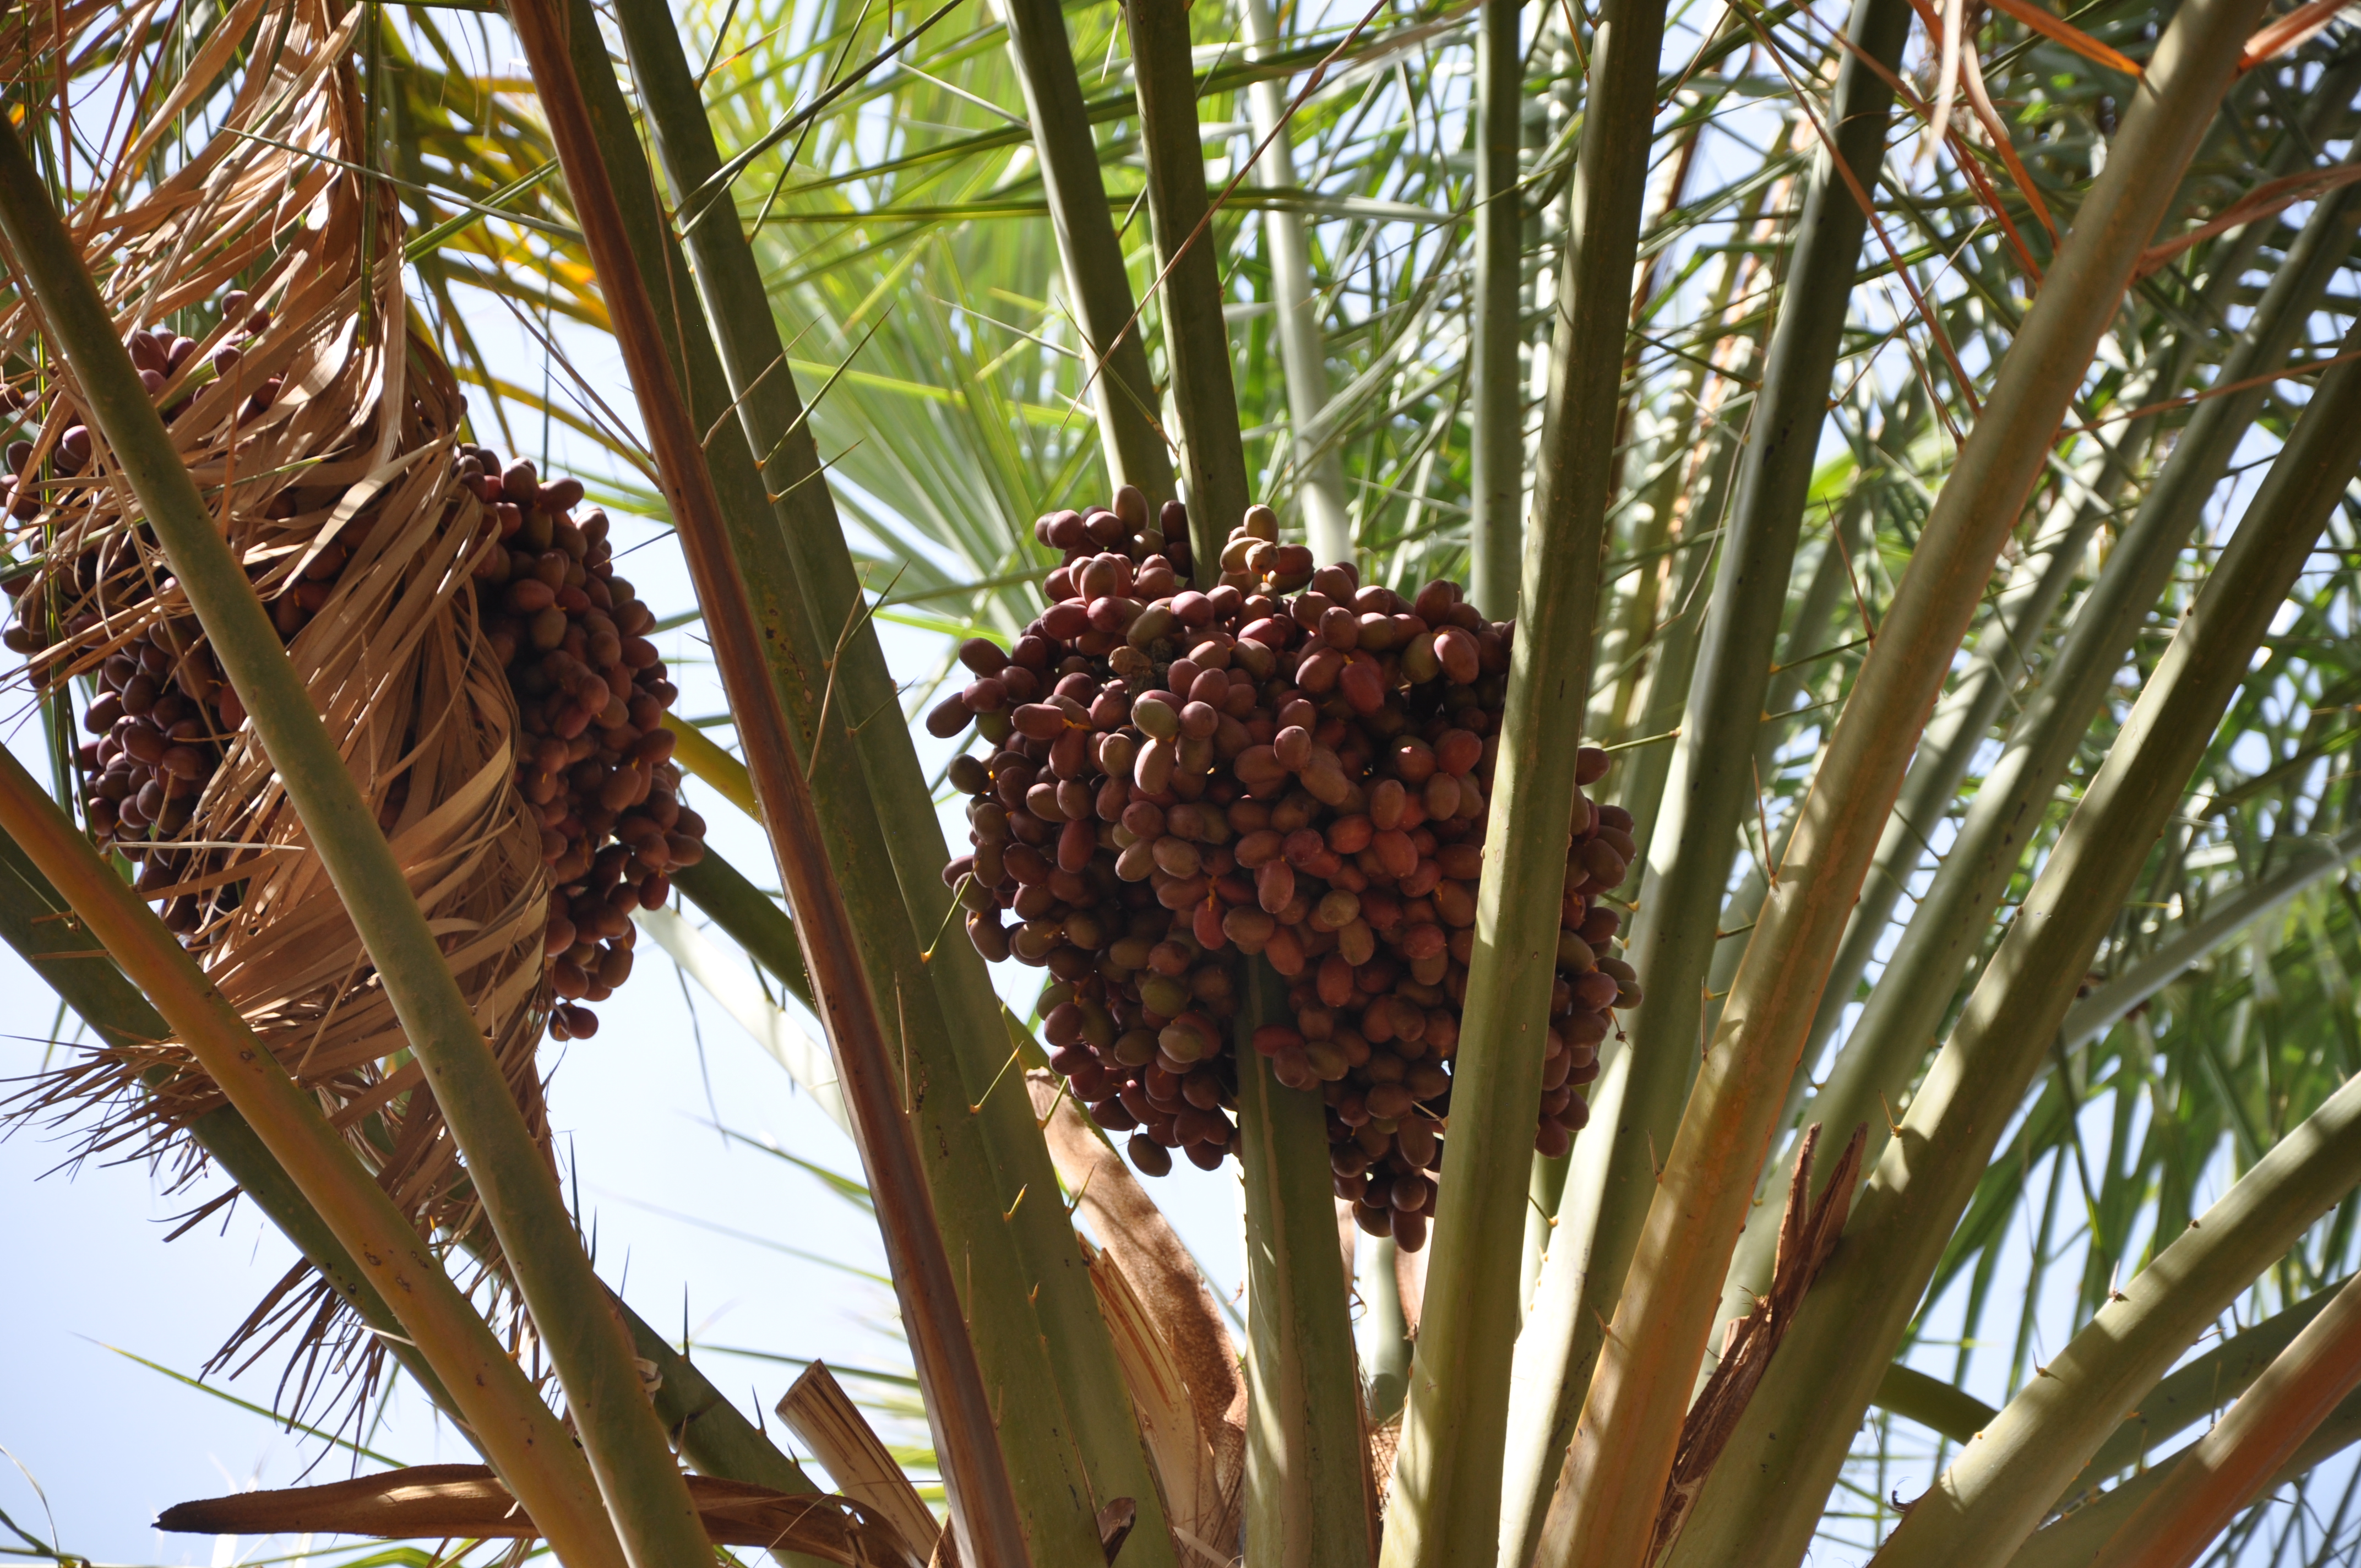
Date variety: bouisthami